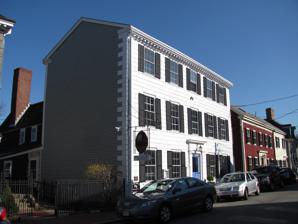
Building: Robert "King" Hooper Mansion
Country: United States of America
Year built: 1728
Historic house in Massachusetts, United States United States historic place Robert King Hooper Mansion U.S. National Register of Historic Places U.S. Historic district Contributing property Robert Hooper Mansion Show map of Massachusetts Show map of the United States Location 8 Hooper Street, Marblehead, Massachusetts Coordinates 42°30′12″N 70°51′02″W / 42.50333°N 70.85056°W / 42.50333; -70.85056 Built 1728 Architectural style Colonial, Georgian NRHP reference No. 76000264 Added to NRHP May 12, 1976 The Robert King Hooper Mansion , built in 1728, is a historic house in Marblehead, Massachusetts . The oldest section of the mansion was built by candlemaker Greenfield Hooper, and his son, Robert "King" Hooper , expanded the house, adding its three-story Georgian façade c. 1745 . Hooper made his fortune through the transatlantic fishing business. It was added to the National Register of Historic Places in 1976, and included in the Marblehead Historic District in 1984. Marblehead Arts Association The mansion is currently used by the Marblehead Arts Association as its headquarters. The Association hosts changing exhibits of art and photography for individuals and groups every six weeks in its seven galleries, as well as art classes and community events. The Hooper Mansion also has an Artisan Shop featuring affordable art and gifts. Back room of the Marblehead Arts Association in the King Hooper Mansion. Back room of the Marblehead Arts Association in the King Hooper Mansion. Winter exhibit. Garden behind the Marblehead Arts Association, King Hooper Mansion. See also The Lindens (Washington, D.C.) National Register of Historic Places listings in Essex County, Massachusetts References